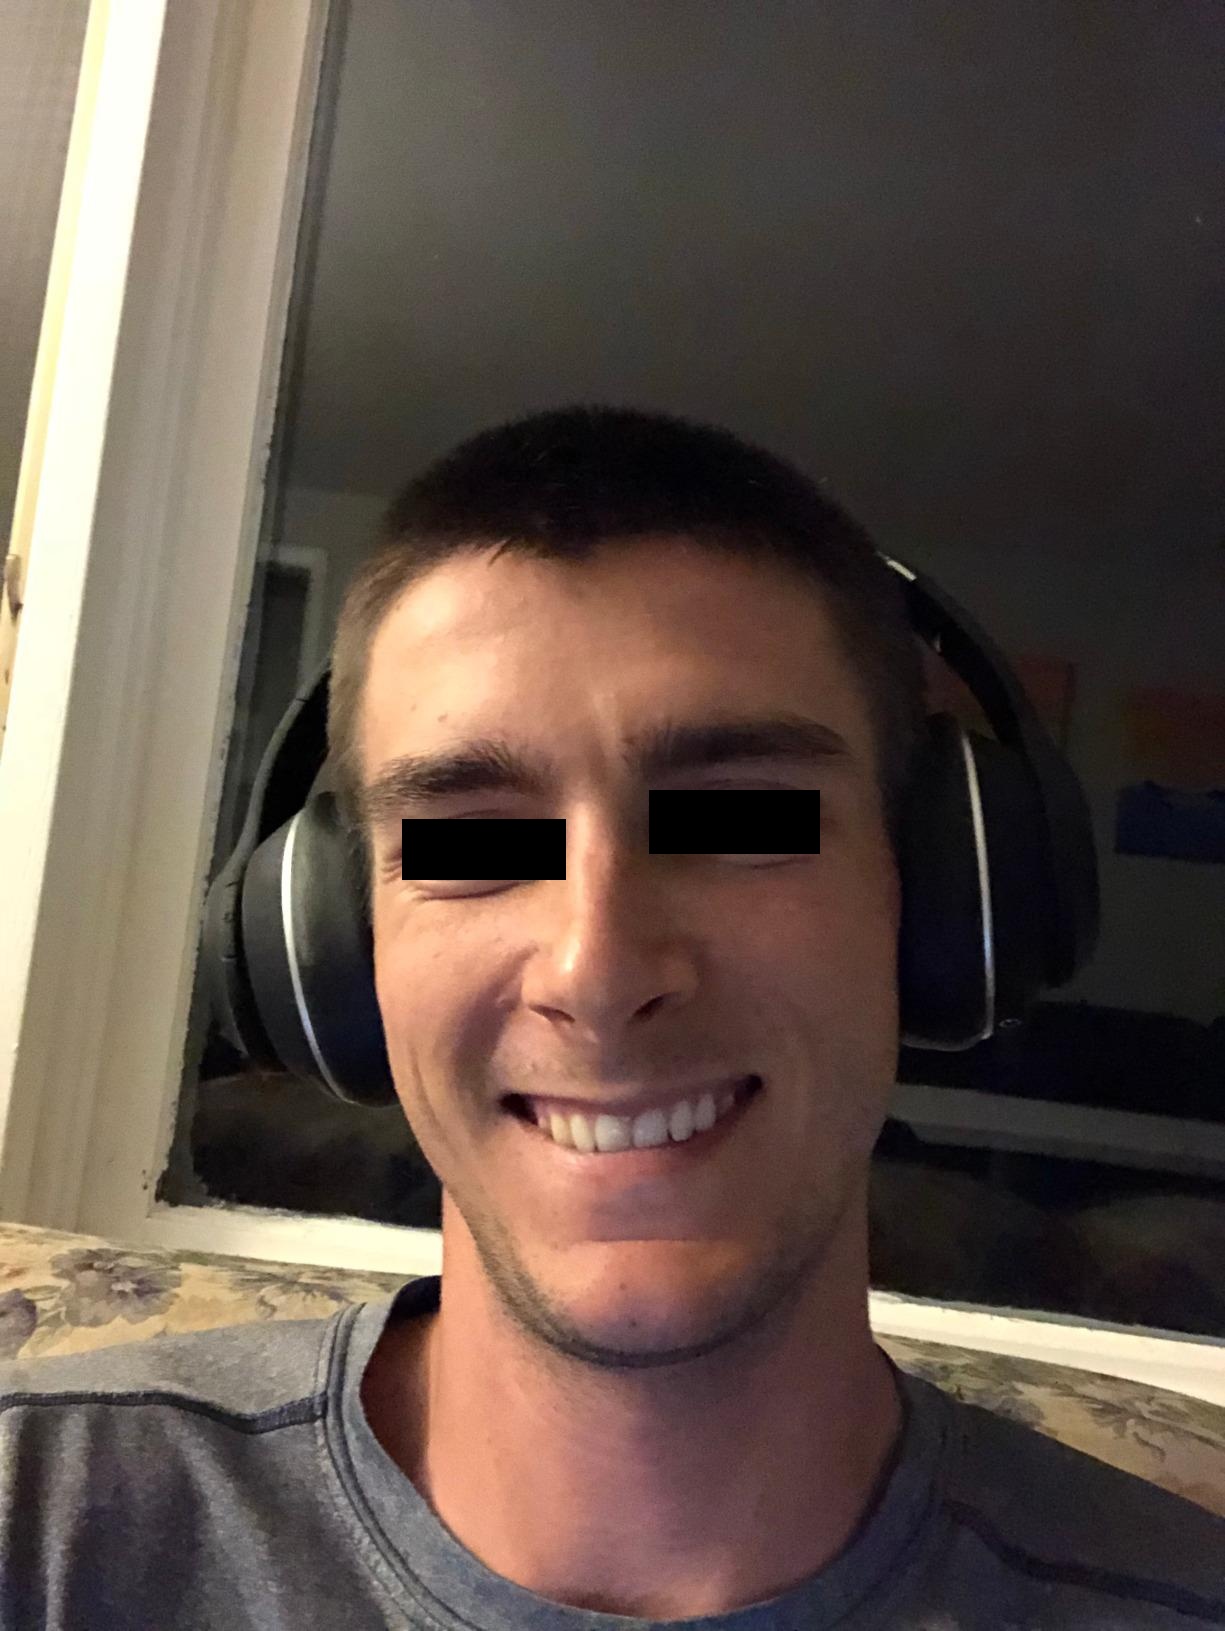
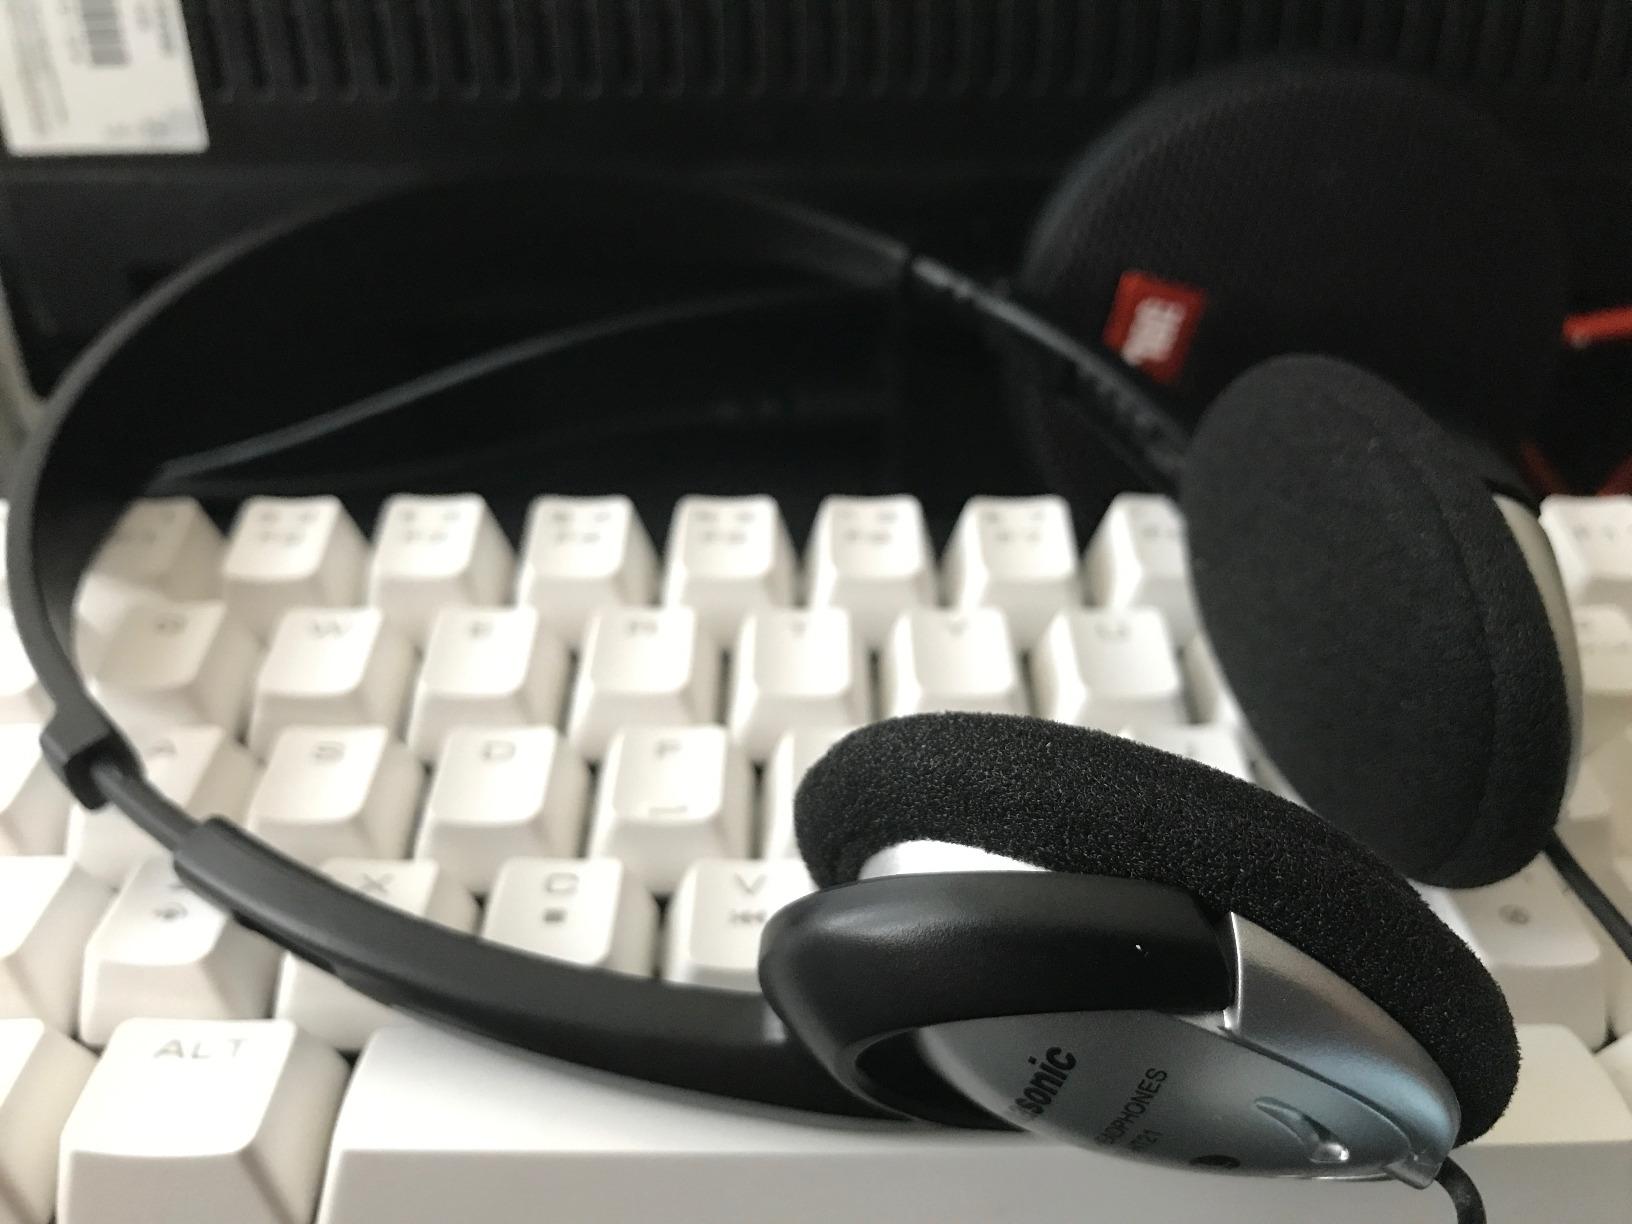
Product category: headphones
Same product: no